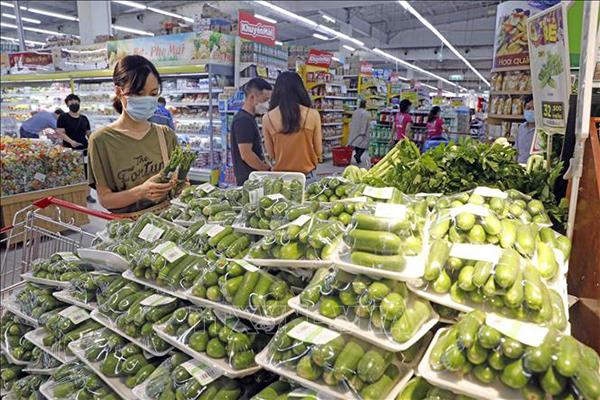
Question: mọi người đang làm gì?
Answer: đang mua sắm